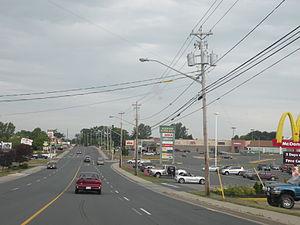
Le boulevard Saint-Pierre de Bathurst, au Nouveau-Brunswick (Canada). C'est aussi la route 134.
La route 134 est la deuxième plus longue route secondaire au Nouveau-Brunswick après la route 105. La 134 mesure 261 kilomètres de Moncton à Tide Head, à l'ouest de Campbellton.
Bathurst est une cité de 11 897 habitants à l'embouchure de la rivière Népisiguit dans la baie des Chaleurs. Elle est le chef-lieu et la principale ville du comté de Gloucester, au nord-est de la province du Nouveau-Brunswick au Canada. Étant la seule grande ville du Nord-Est, Bathurst offre une gamme de services digne des villes de plus grande importance. Hôpitaux, salles de spectacles, musées, écoles, centres commerciaux et hôtellerie sont parmi les services de la ville de Bathurst. Bien que l'économie de la région ait été durement touchée ces derniers temps par des fermetures d'entreprises, telle que la Smurfit-Stone, et la fermeture de la mine Brunswick au sud de la ville, la région tient le coup et fait preuve d'initiative pour diversifier l'économie.